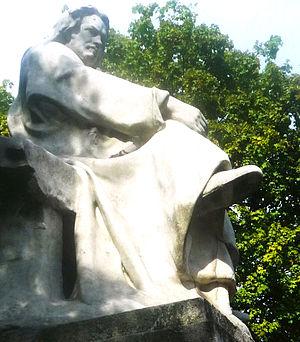
Honoré de Balzac, né Honoré Balzac à Tours le 20 mai 1799 et mort à Paris le 18 août 1850, est un écrivain français. Romancier, dramaturge, critique littéraire, critique d'art, essayiste, journaliste et imprimeur, il a laissé l'une des plus imposantes œuvres romanesques de la littérature française, avec plus de quatre-vingt-dix romans et nouvelles parus de 1829 à 1855, réunis sous le titre La Comédie humaine. À cela s'ajoutent Les Cent Contes drolatiques, ainsi que des romans de jeunesse publiés sous des pseudonymes et quelque vingt-cinq œuvres ébauchées.